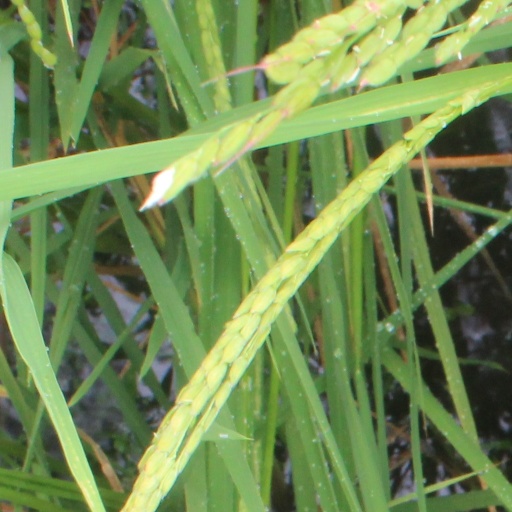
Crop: rice